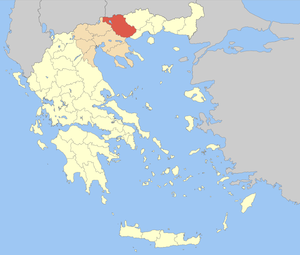
Le district régional de Serrès est un district régional de la périphérie de Macédoine-Centrale. Avant 2010 et la réforme Kallikratis, il avait le statut de nome avec la même étendue géographique.